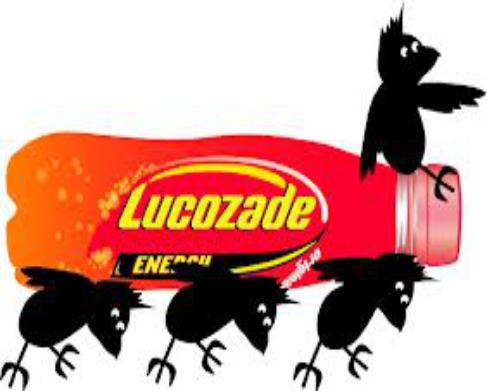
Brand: Lucozade
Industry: Food